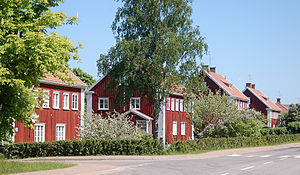
Skoghall
Säffle
Skoghall er et byområde i Hammarö kommun i Värmlands län i Sverige. I 2010 var indbyggertallet 13.265.